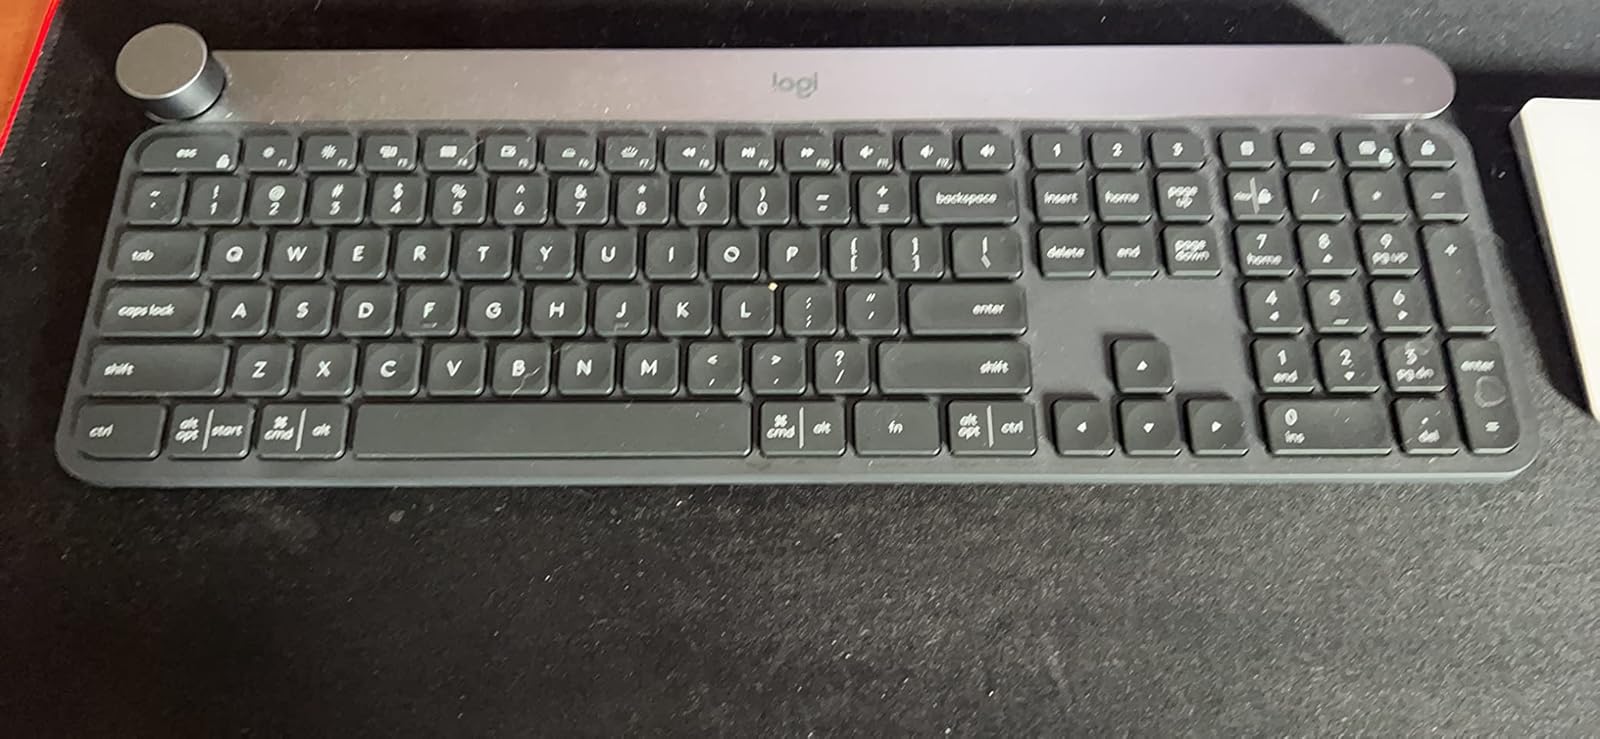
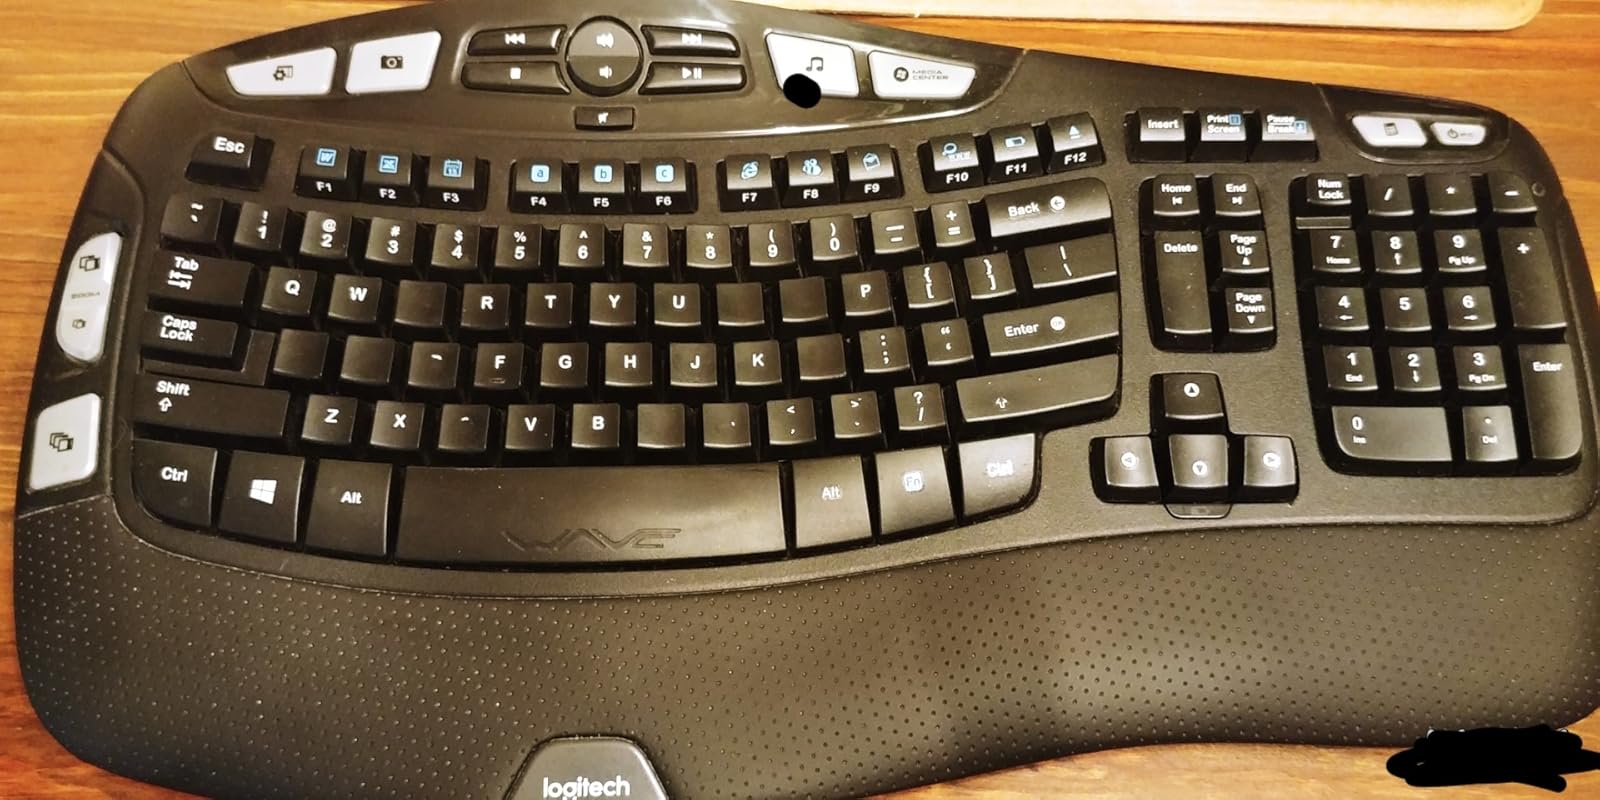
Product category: keyboard
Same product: no